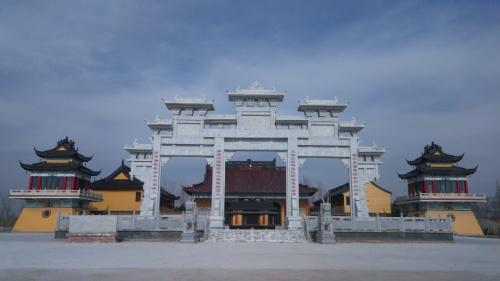
地标名称：毗庐禅寺
所在城市：盐城市·亭湖区